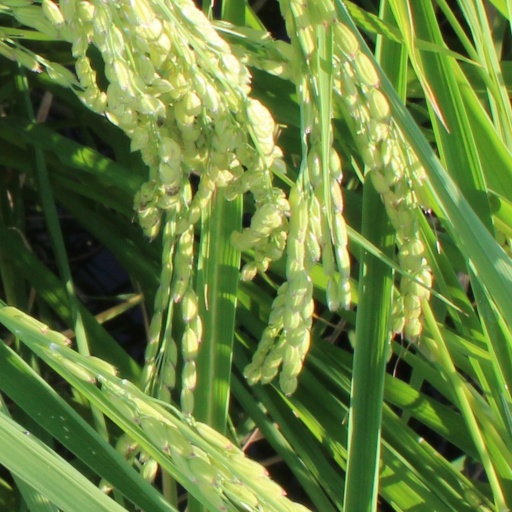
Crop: rice